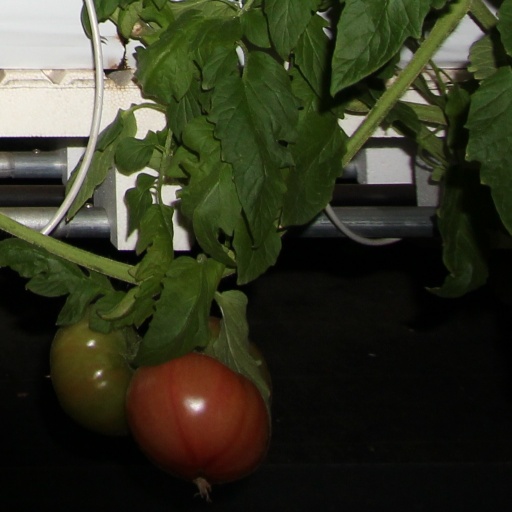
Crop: tomato